Elisavet Pesiridou

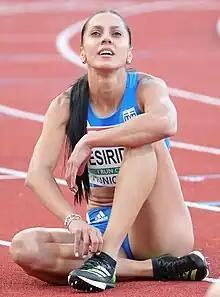
Pesiridou in 2022

Elisavet Pesiridou (born 12 February 1992) is a Greek hurdler.